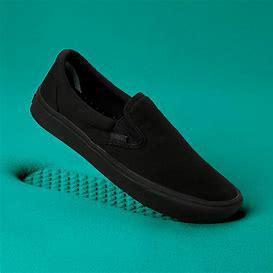
Brand: Vans
Model: Comfycush Slip On